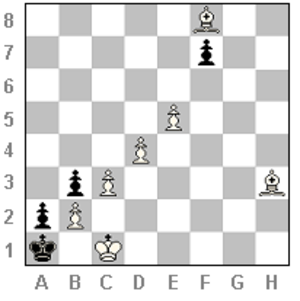
Les blancs jouent et gagnent. Une étude d'échecs anonyme. Image faite par User:Mlavaud avec MS Paint.
Une étude de fin de partie ou étude est une position du jeu d'échecs « composée », cela signifie qu'au lieu de provenir d'une partie d'échecs réelle, elle a été construite afin d'être présentée à la manière d'une énigme. L'objectif est de découvrir le moyen unique pour les blancs de gagner ou d'annuler la partie suivant les cas, et ce contre toute défense des noirs.